Princess Elisabeth Marie of Bavaria

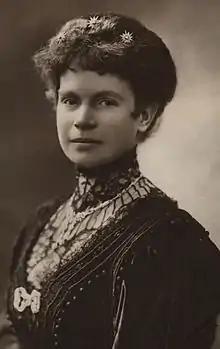

Princess Elisabeth Marie of Bavaria (8 January 1874 – 4 March 1957) was a member of the Bavarian Royal House of Wittelsbach.